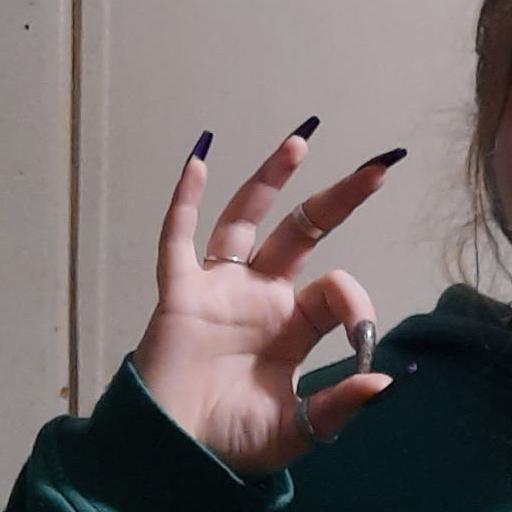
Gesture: ok